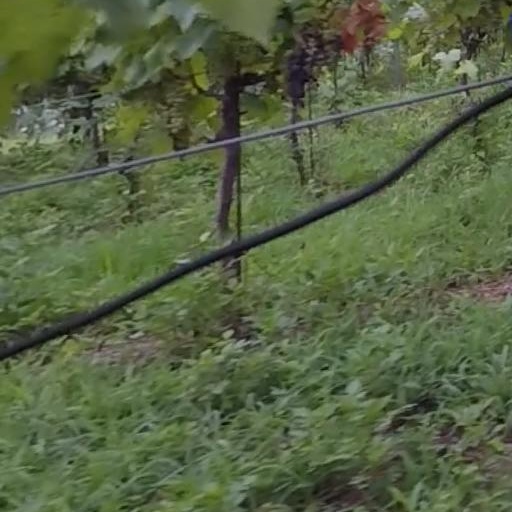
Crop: grape